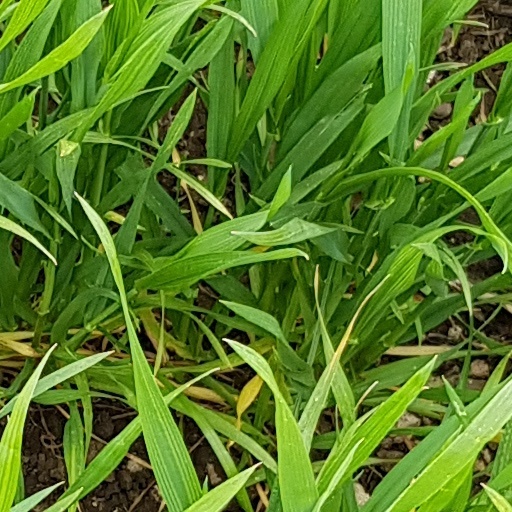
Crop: wheat